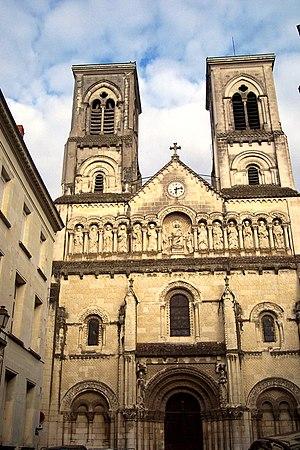
L'église Saint Jacques
Châtellerault est une commune du Centre-Ouest de la France, située dans le département de la Vienne en région Nouvelle-Aquitaine. Ses habitants se nomment les Châtelleraudais.
Cet article recense les sites retenus pour le loto du patrimoine en 2018.
Cet article recense les immeubles protégés au titre des monuments historiques en 2018, en France.